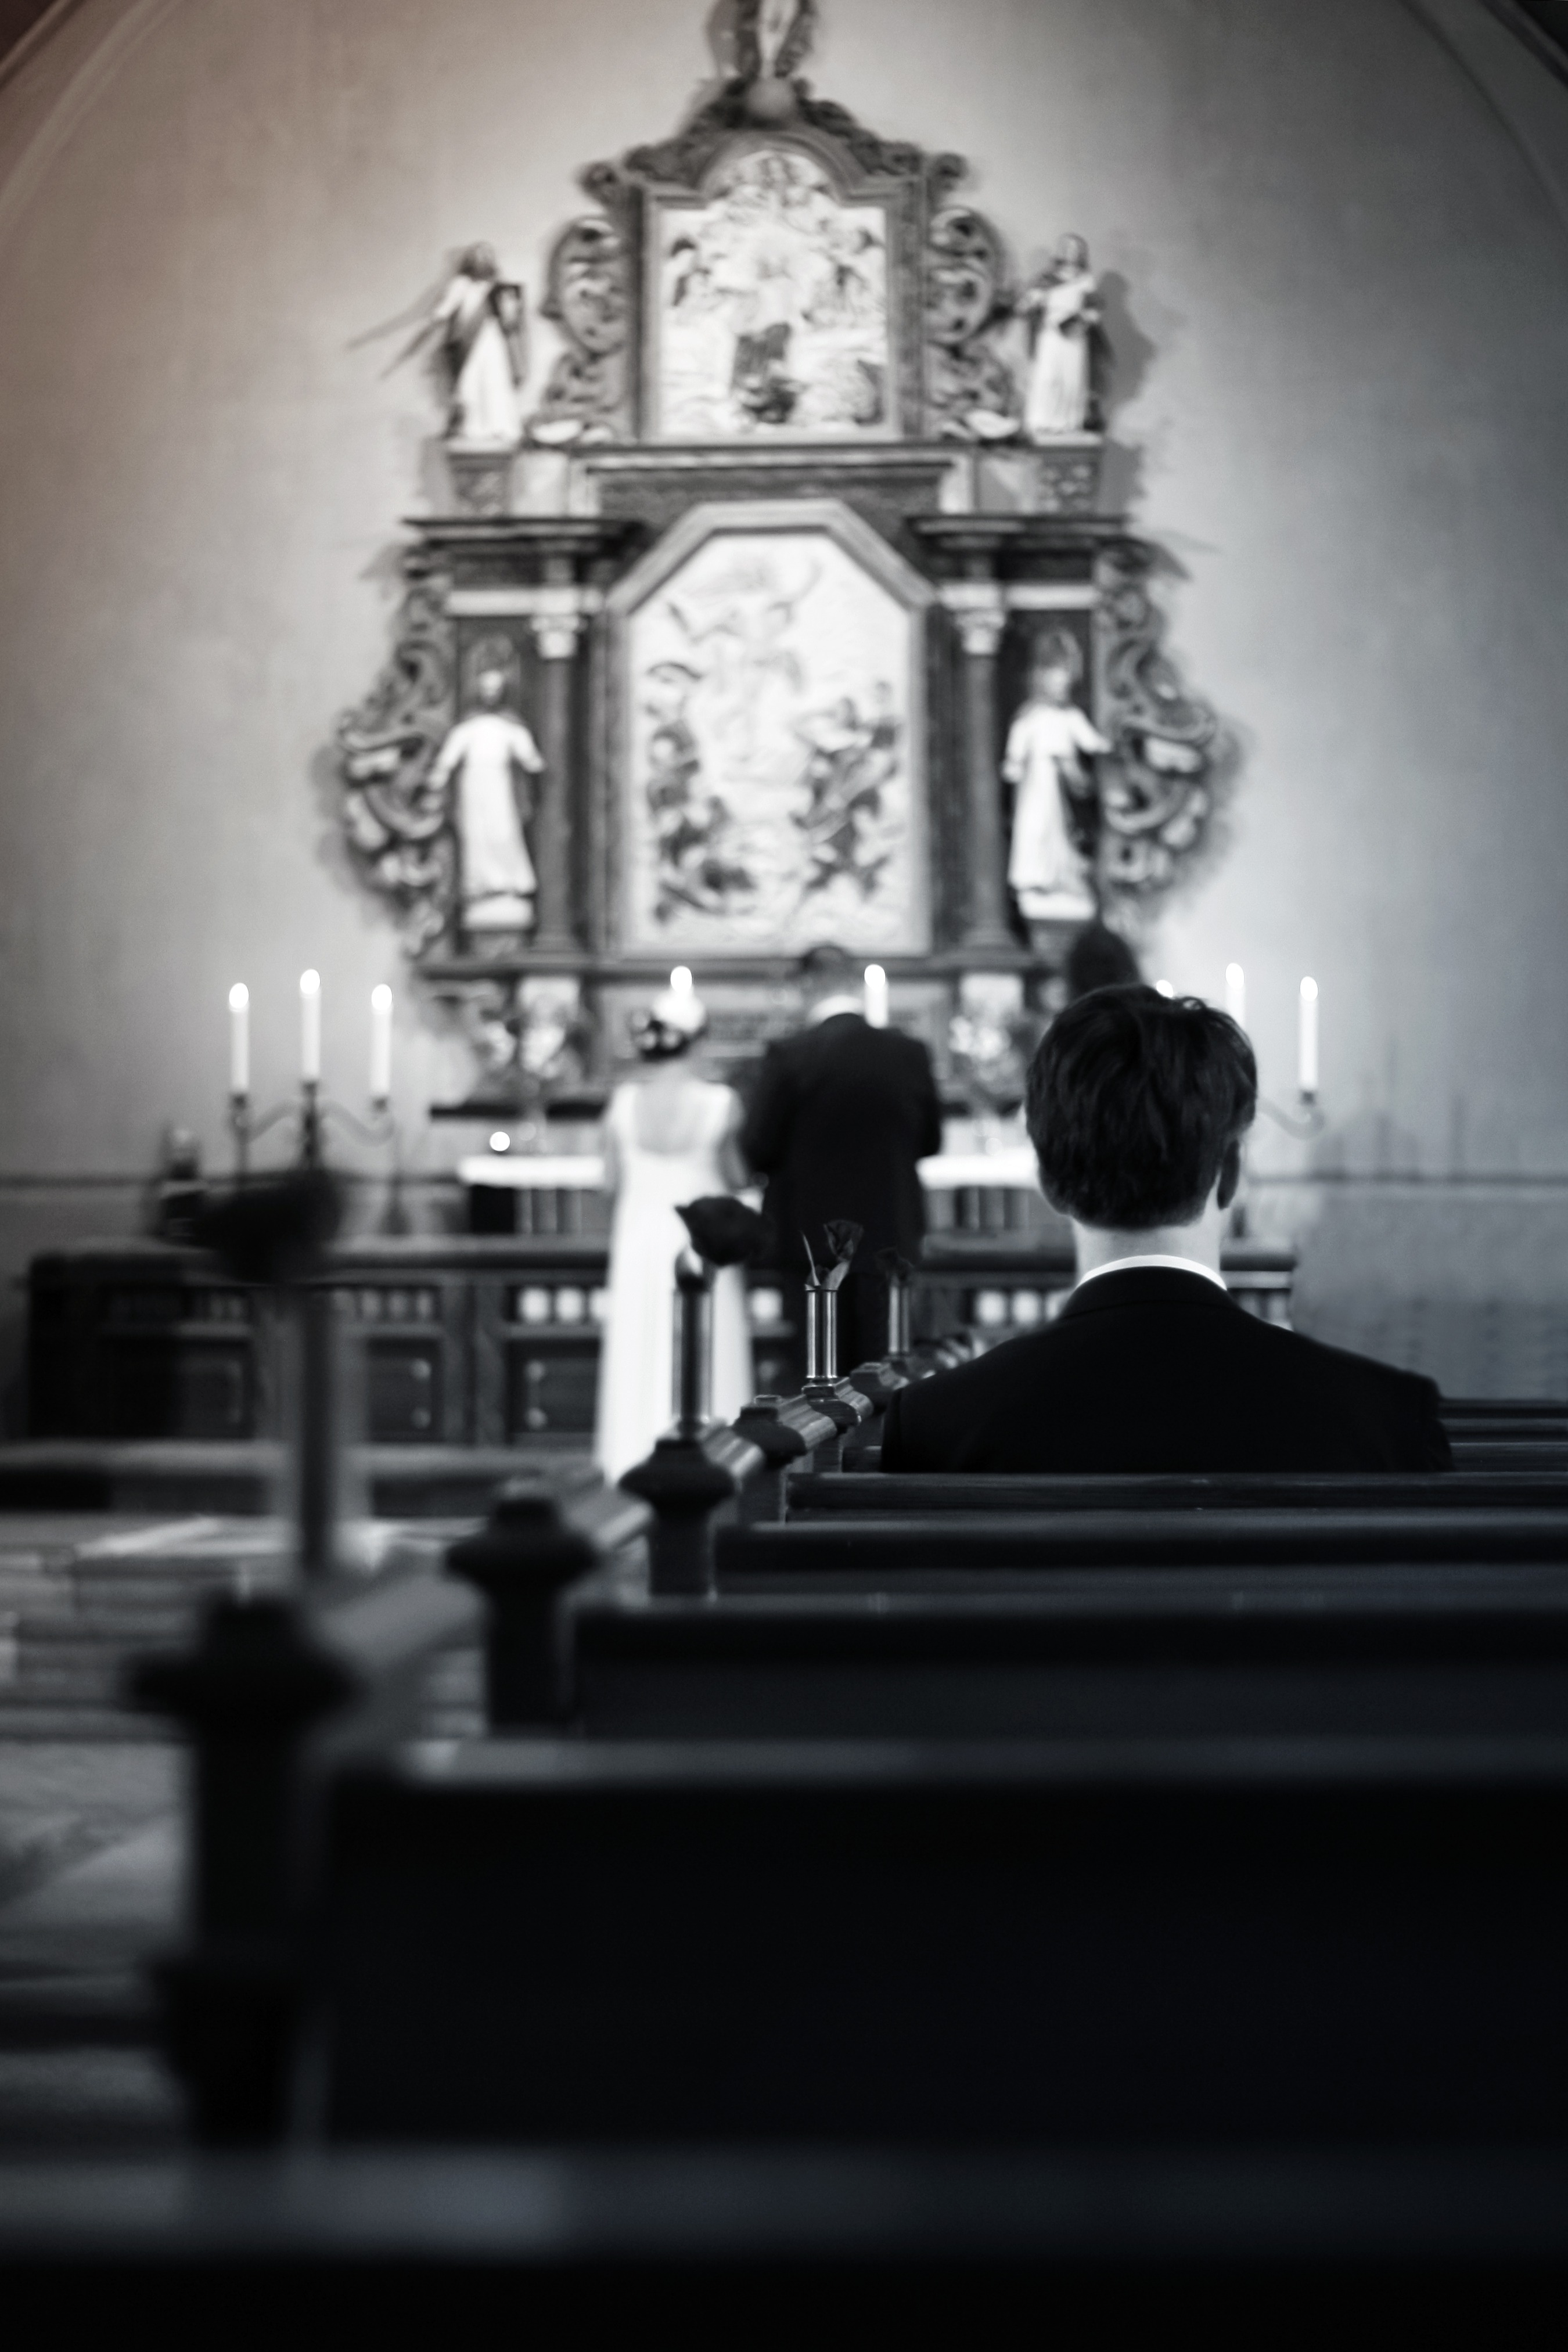
black and white, alone, church, black, monochrome, wedding, place of worship, loneliness, fest, monochrome photography